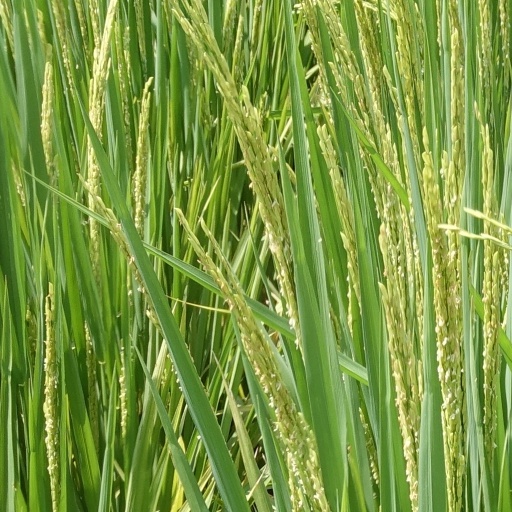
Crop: rice